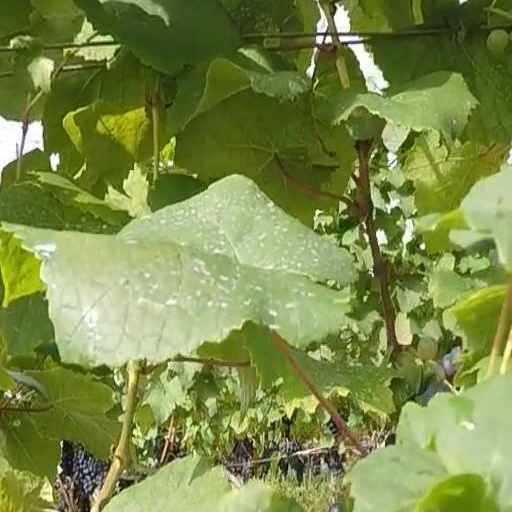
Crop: grape